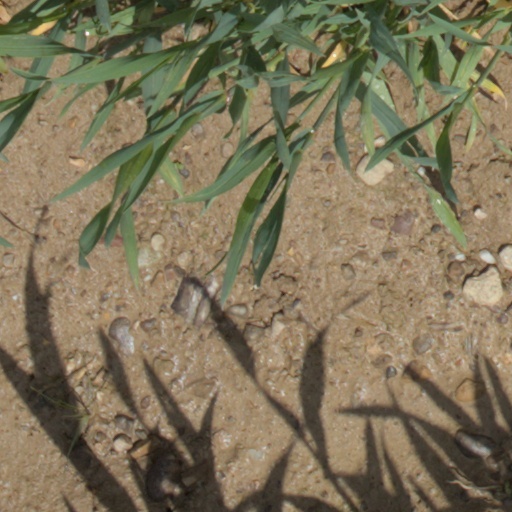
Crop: wheat